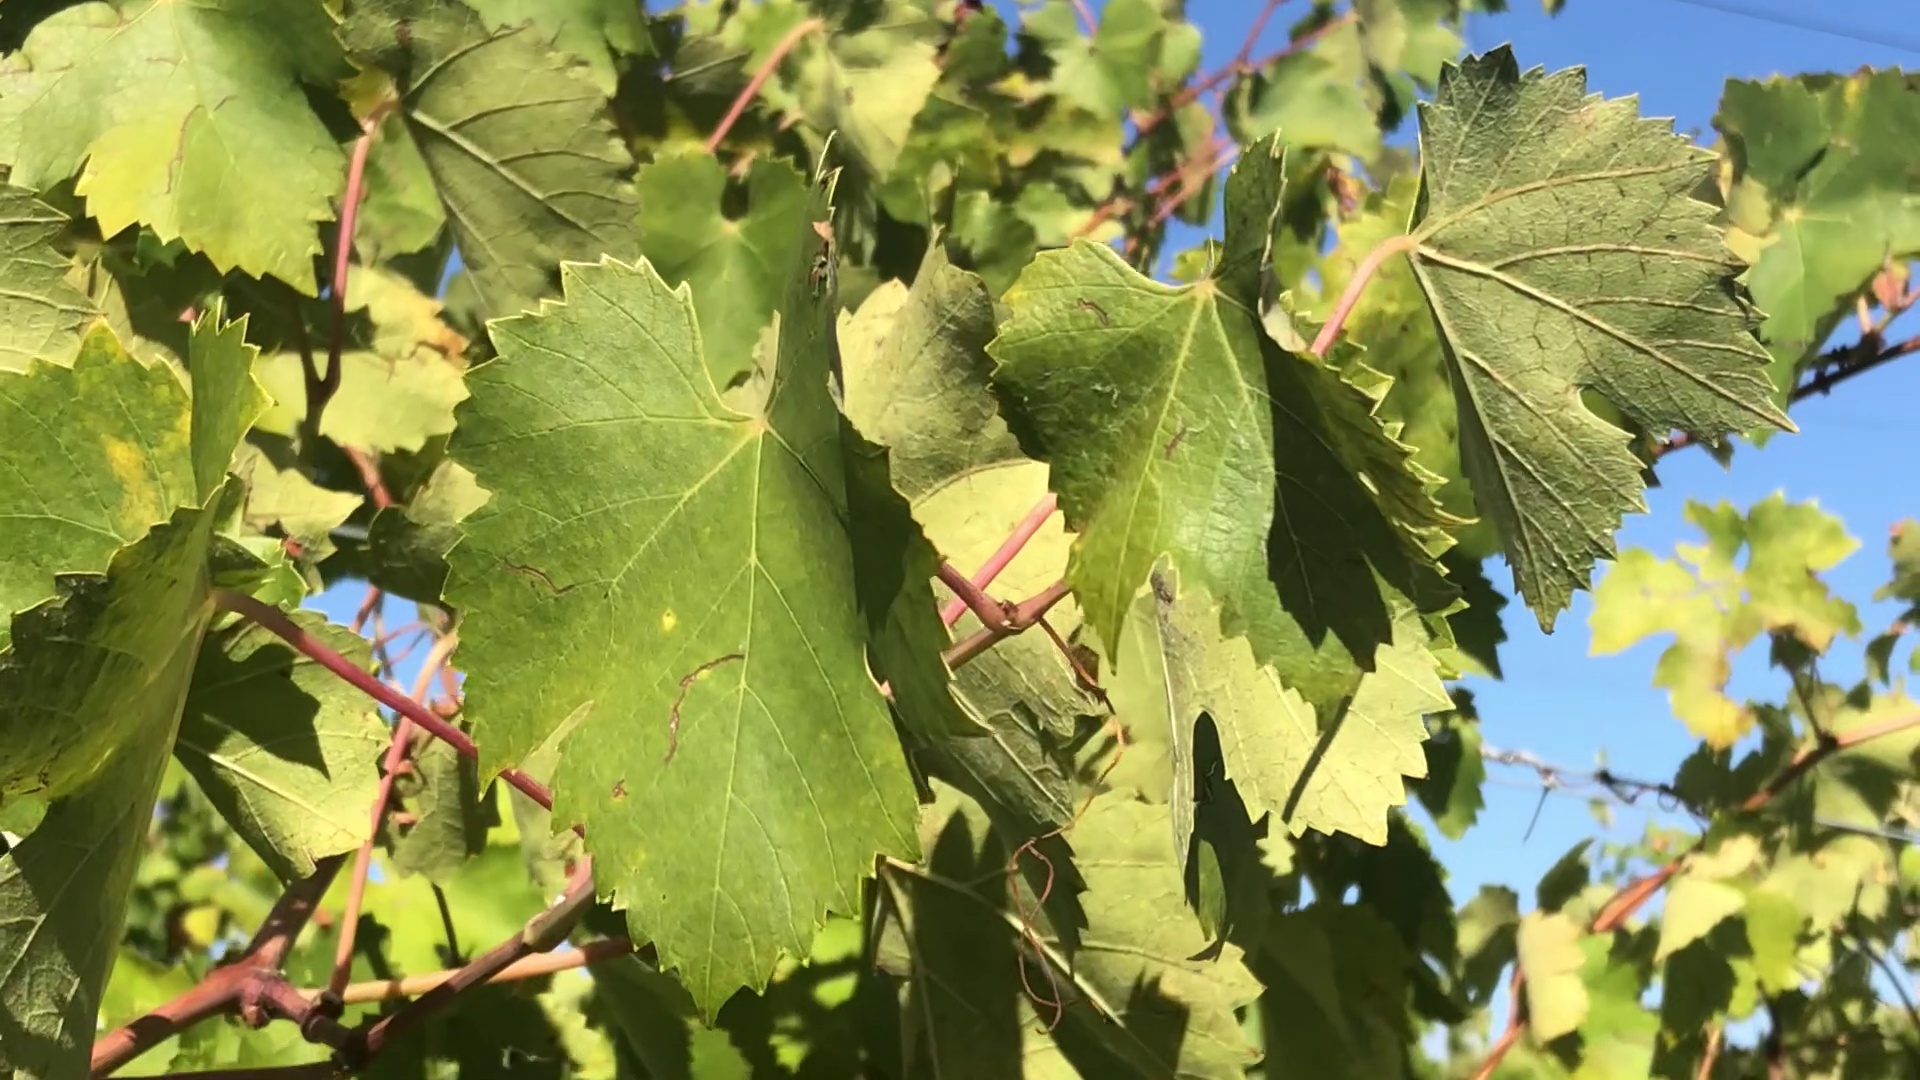
Label: healthy